The Mountain in Labour

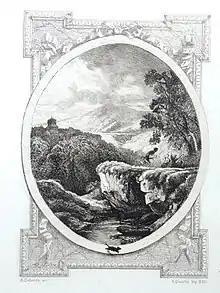
Auguste Delierre's 1883 etching of "The Mountain in Labour"

The Mountain in Labour is one of Aesop's Fables and appears as number 520 in the Perry Index. The story became proverbial in Classical times and was applied to a variety of situations. It refers to speech acts which promise much but deliver little, especially in literary and political contexts. In more modern times the satirical intention behind the fable was given greater emphasis following Jean de la Fontaine's interpretation of it. Illustrations to the text underlined its ironical application particularly and went on to influence cartoons referring to the fable elsewhere in Europe and America.